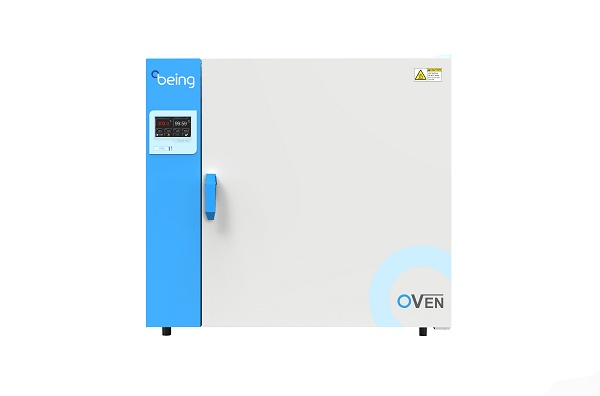
BEING BON-200T Natural Convection Drying Oven, 7.5 Cu. ft., 211 Liters, 240V/60Hz
BEING BON-200T Natural Convection Drying Oven, 7.5 Cu. ft., 211 Liters, 240V/60Hz Manufacturer: BEING Instrument Model: BON-200T Condition: New. Ships from manufacturer/supplier in California. Estimated lead time: If in stock, typically ships in 2-5 business days. If out of stock, ships in 12 weeks. Contact us for updates. Warranty: 2 year manufacturer's warranty (Parts and Labor) Natural convection oven is the same as a gravity convection oven Performance and Features Temperature Range:Amb+10°C - 300°C . P.I.D temperature controller provides accurate and reliable temperature control. Natural convection heating allows the sample temperature to be uniform, suitable for sterilization, powder drying and high temperature storage. Extended Life Silicone Rubber Gasket provides excellent sealing and long service life, but is easily replaced when the time for replacement is needed. L series' (BON-115L) temperature range is from Amb+10℃ - 250 ℃. Convenience Inner chamber is made from corrosion-resistant mirror stainless steel. Round curved inner angle is easy to clean. Anti-skid shelf design, easy to operate by single hand. Safety & Peace of Mind Auto Start Feature after power loss/return. Temperature deviation alarm. Over temperature set point alarm. Over current protection. Independent overtemperature limit controller for added safety. Specifications Internal Volume 7.5 cu ft. (211 liters) Temperature Range Ambient+18 ℉ ~572 ℉ Ambient+10℃ ~300℃ Uniformity at 100℃ ±3.0 Temperature Stability ±0.5℃ Display Resolution 0.1 Maximum # of Shelves 16 Max. Load per Shelf 20Kg Internal Dimension (WxHxD) 25.6×25.6×19.6 (inch) 650×650×500 (mm) External Dimension (WxHxD) 37.0×35.8×25.9 (inch) 940×910×658 (mm) Net Weight 103Kg Timer 1~5999mins Electrical Requirement 240V 50/60Hz Power Consumption 2250W Heating Rate to 100℃ 40 mins # of Shelves 2 Cat. No. BO211200C Warranty 2 years Certification CSA
Brand: BEING Instruments
Category: Business & Industrial > Science & Laboratory > Laboratory Equipment > Laboratory Ovens > Gravity Convection Laboratory Ovens